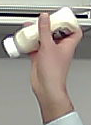
Product: heinz_mayo